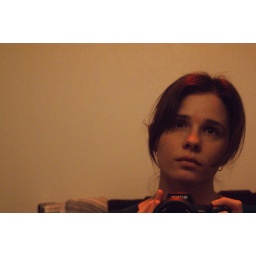
Playing with the red light in the bathroom while I still can